Duchy of Normandy

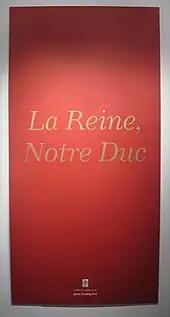
"La Reine, Notre Duc": title of a Diamond Jubilee exhibition at the Jersey Arts Centre

In the Channel Islands, the British monarch is known informally as the "Duke of Normandy", irrespective of whether or not the holder is male (as in the case of Queen Elizabeth II who was known by this title). The Channel Islands are the last remaining part of the former Duchy of Normandy to remain under the rule of the British monarch. Although the English monarchy relinquished claims to continental Normandy and other French claims in 1259 (in the Treaty of Paris), the Channel Islands (except for Chausey under French sovereignty) remain Crown dependencies of the British throne.